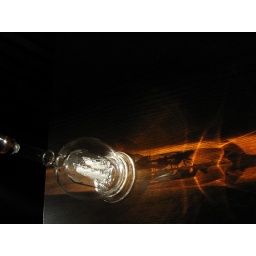
ship in a bottle